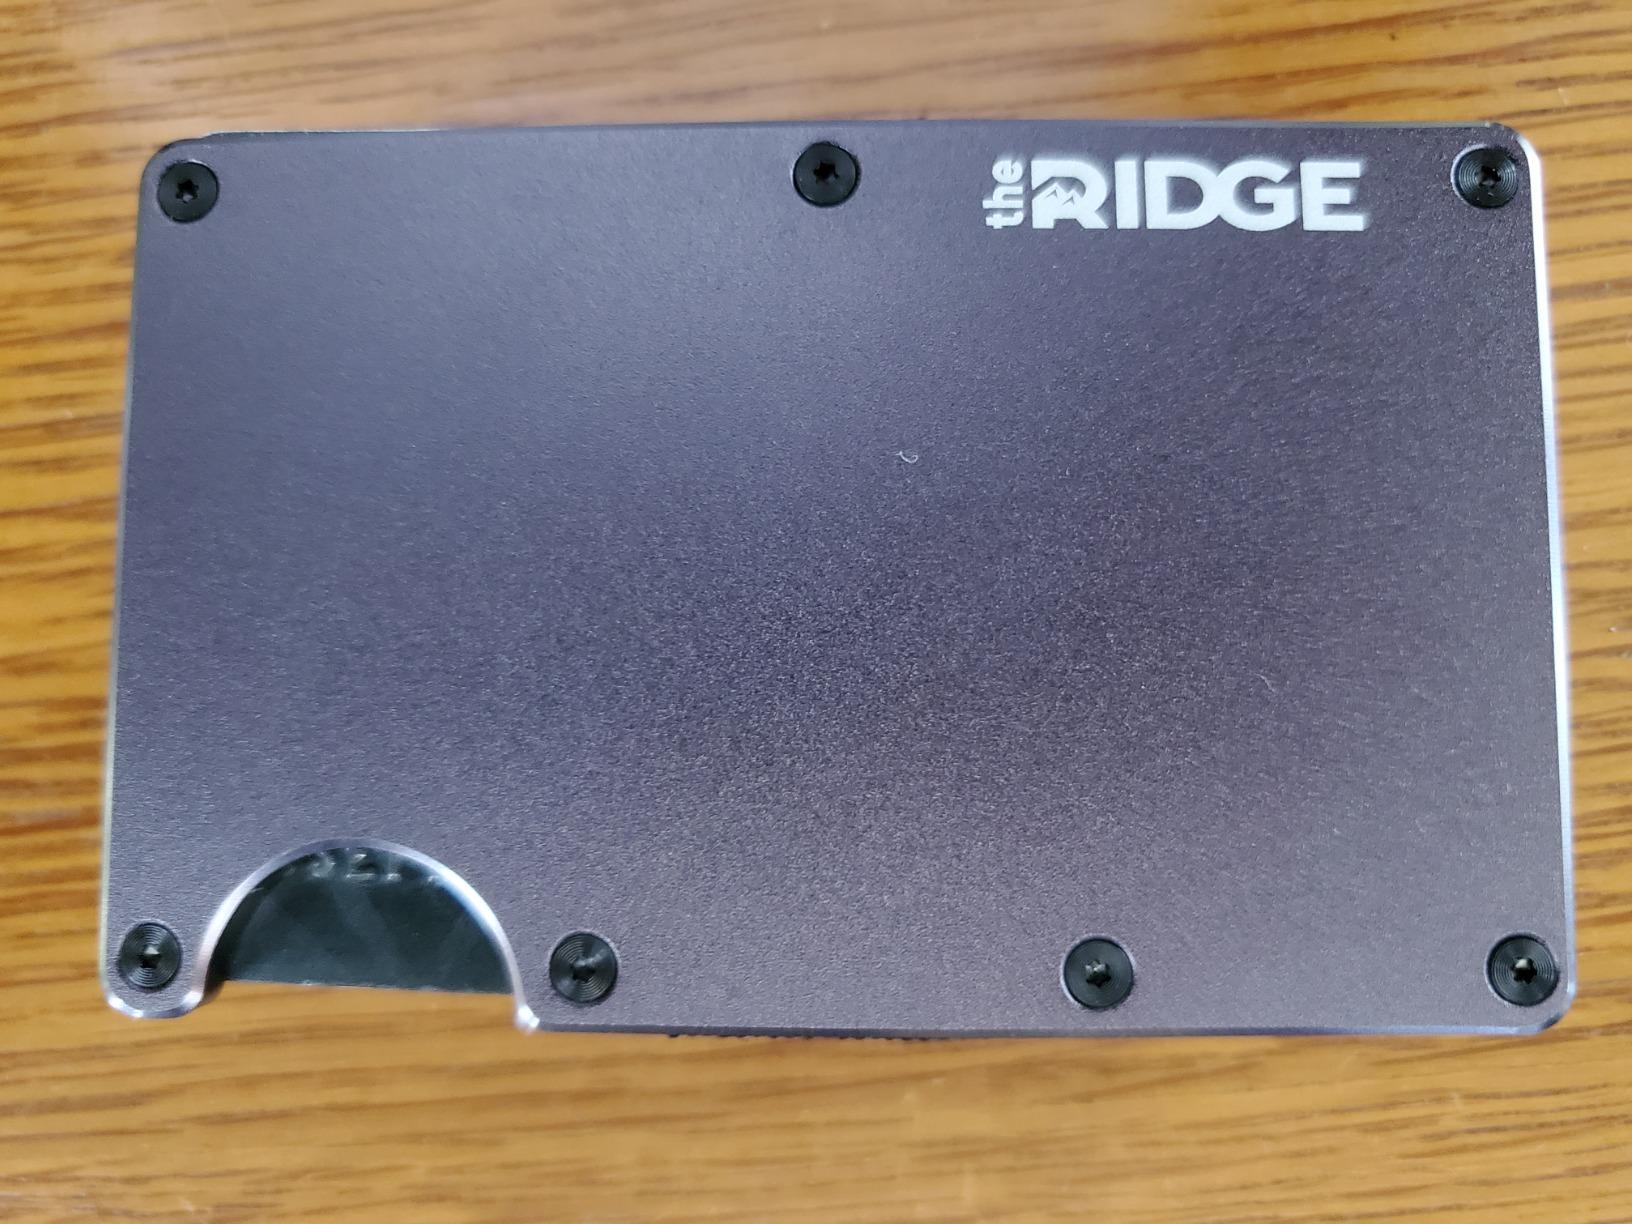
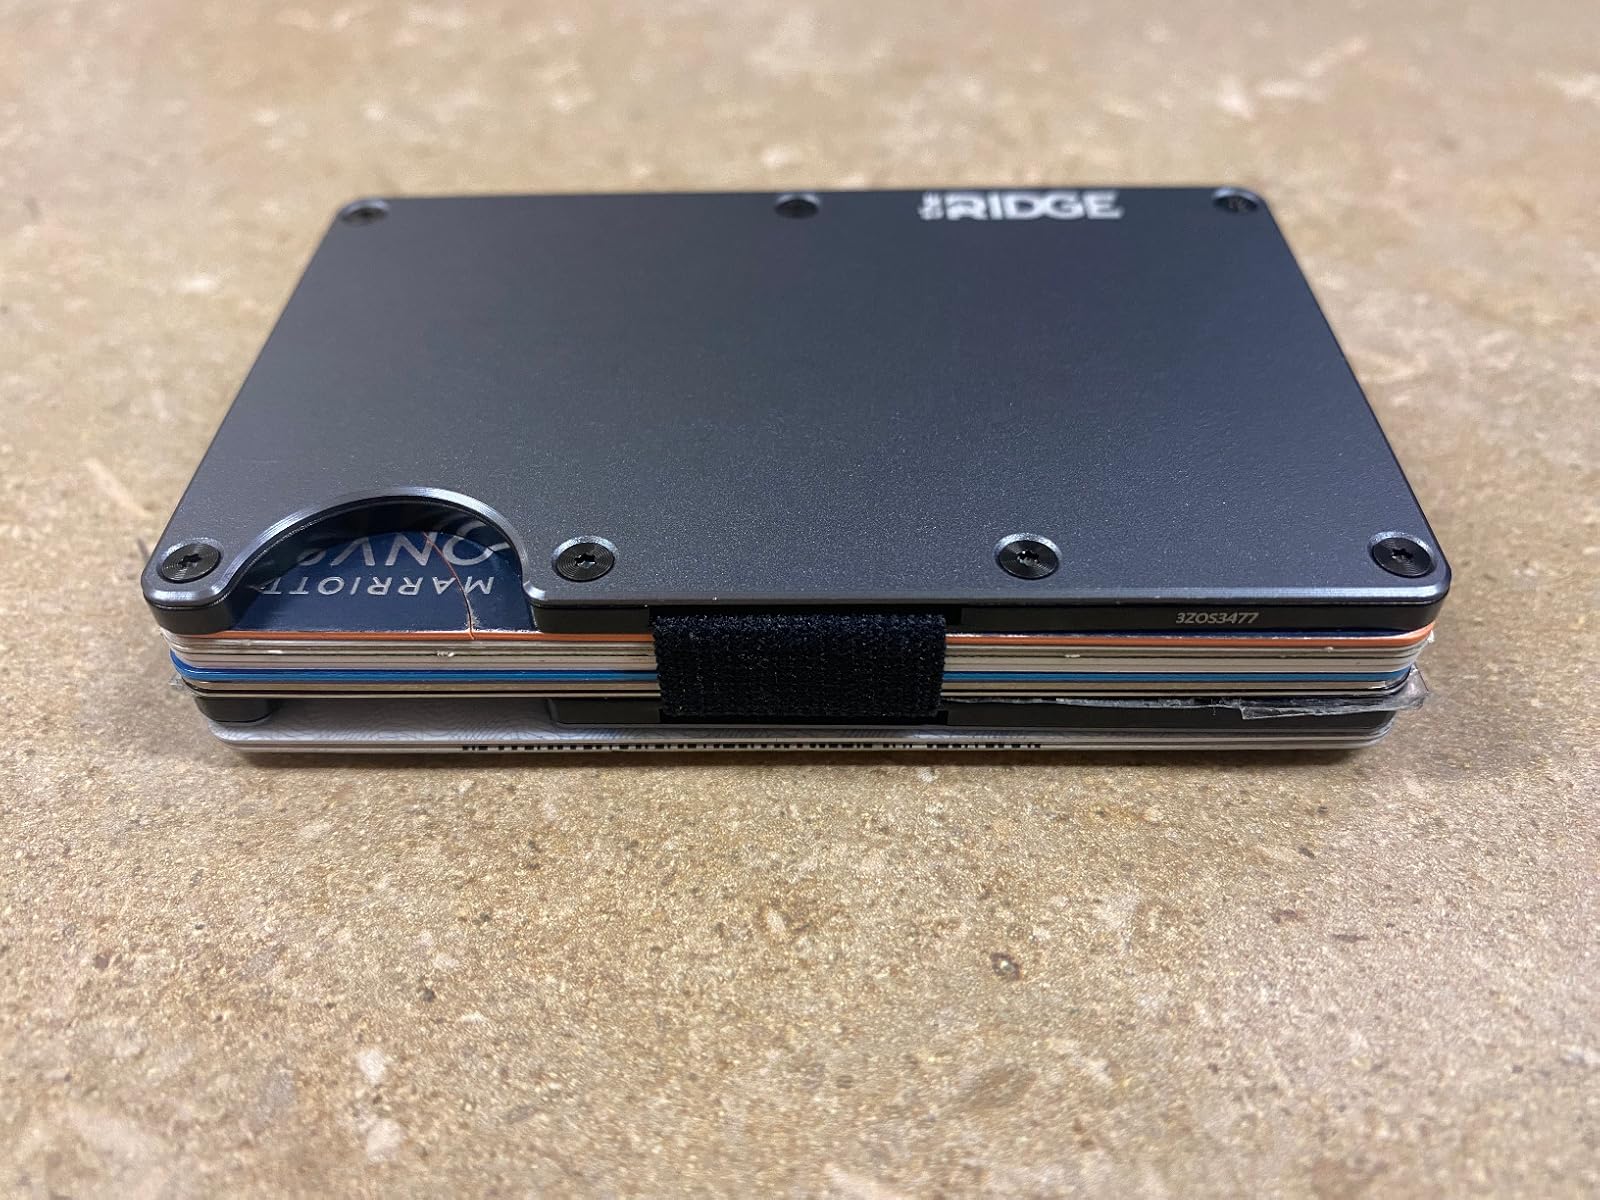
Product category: accessories_wallet
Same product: yes